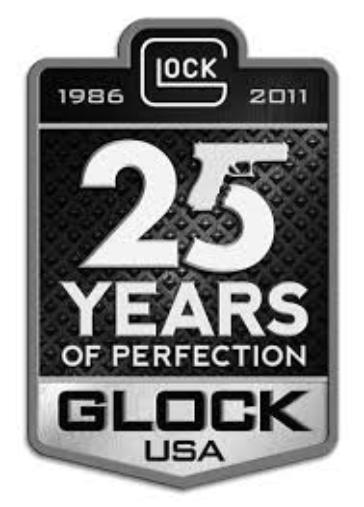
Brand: Glock-1
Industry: Clothes